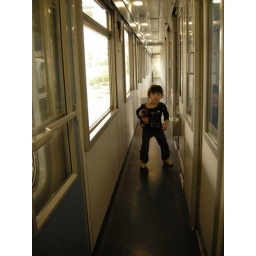
She liked the train and met a nice couple in our car